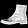
Label: Ankle boot